Life and a Day

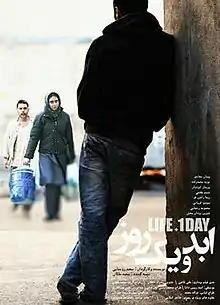

Life and a Day ("Abad-o Yek Rouz") is a 2016 Iranian drama film written and directed by Saeed Roustaee. The film screened for the first time at the 34th Fajr Film Festival and earned 10 nominations and received 7 awards.